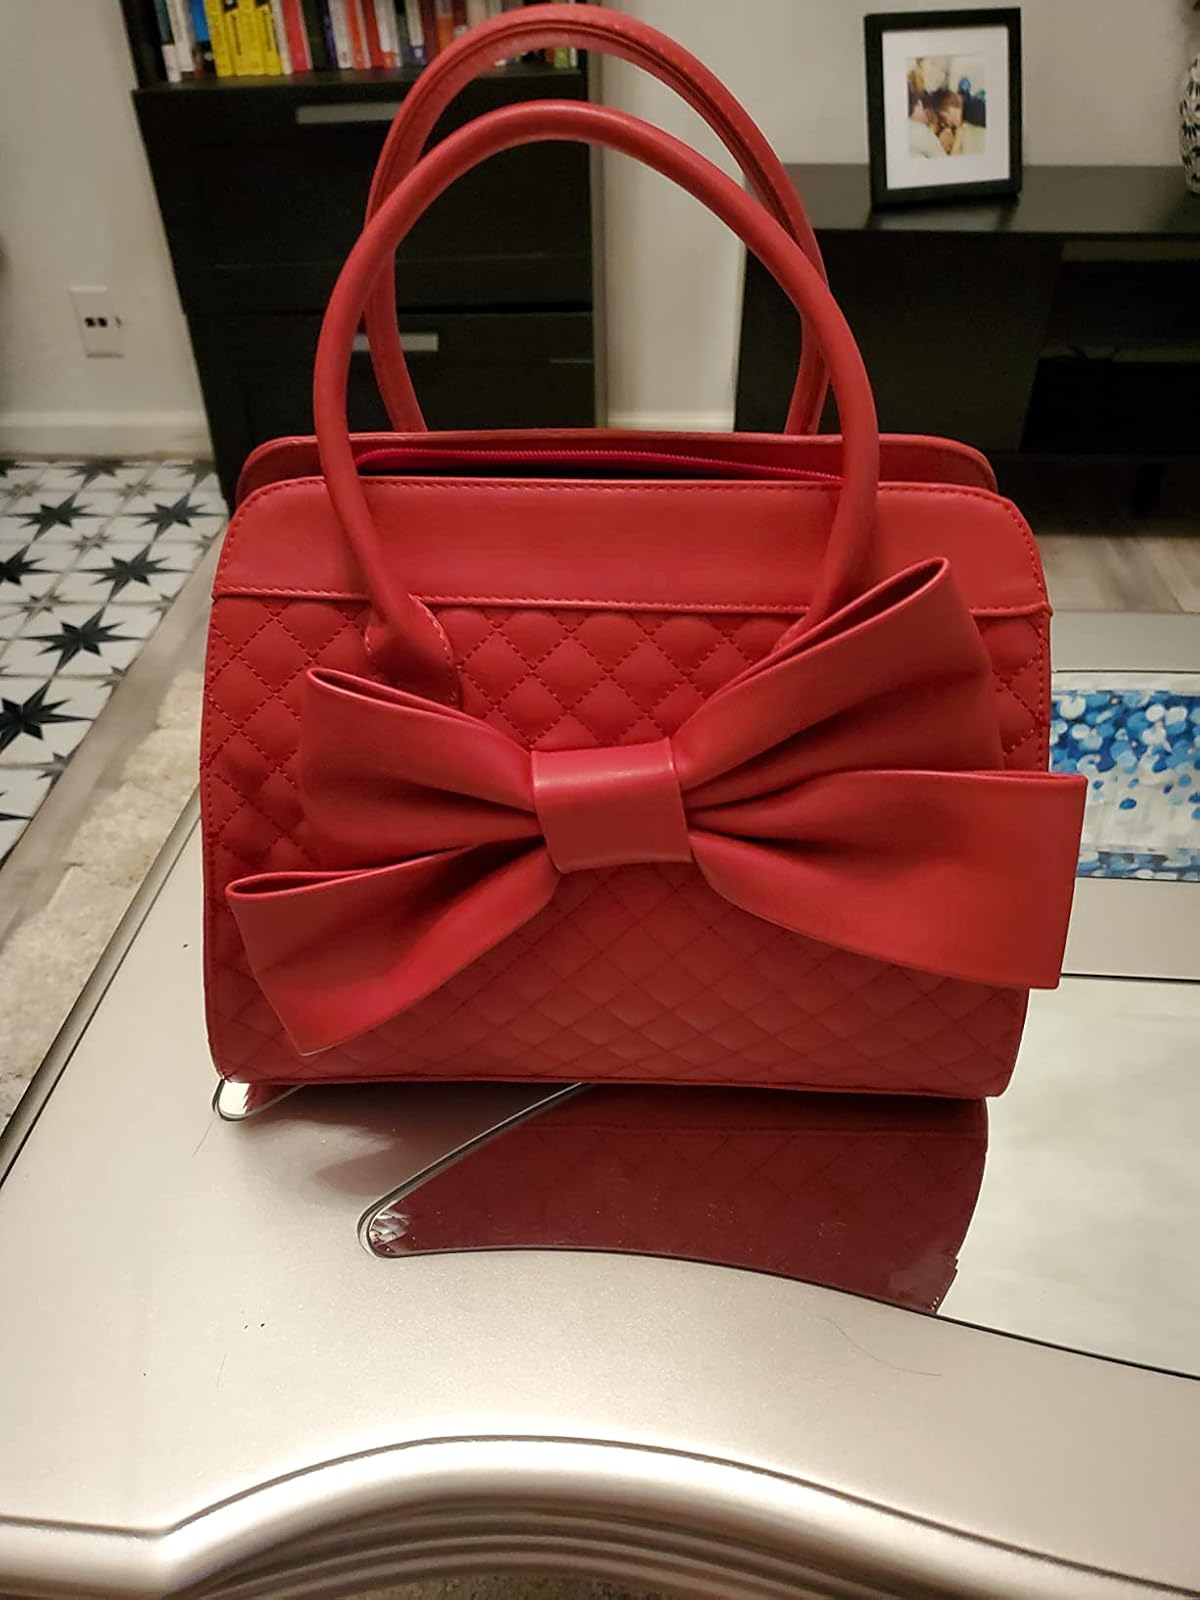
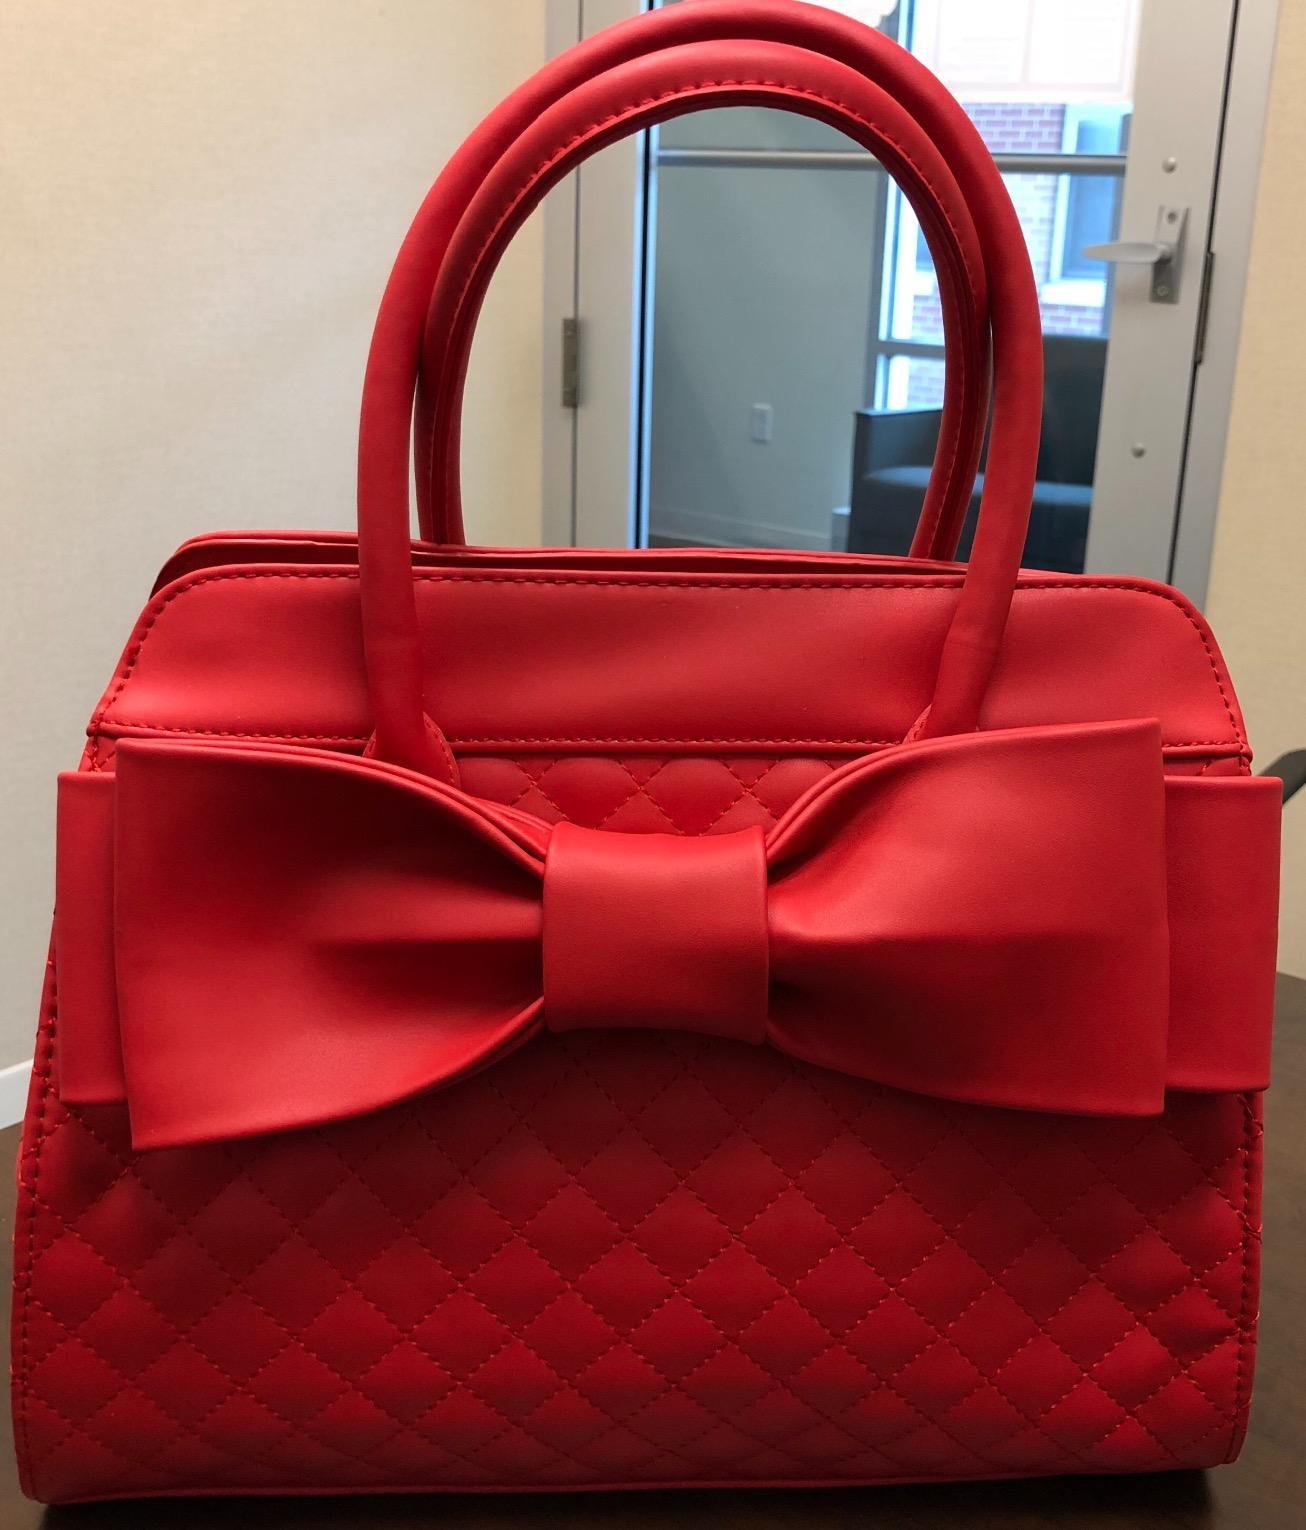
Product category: accessories_handbag
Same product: yes